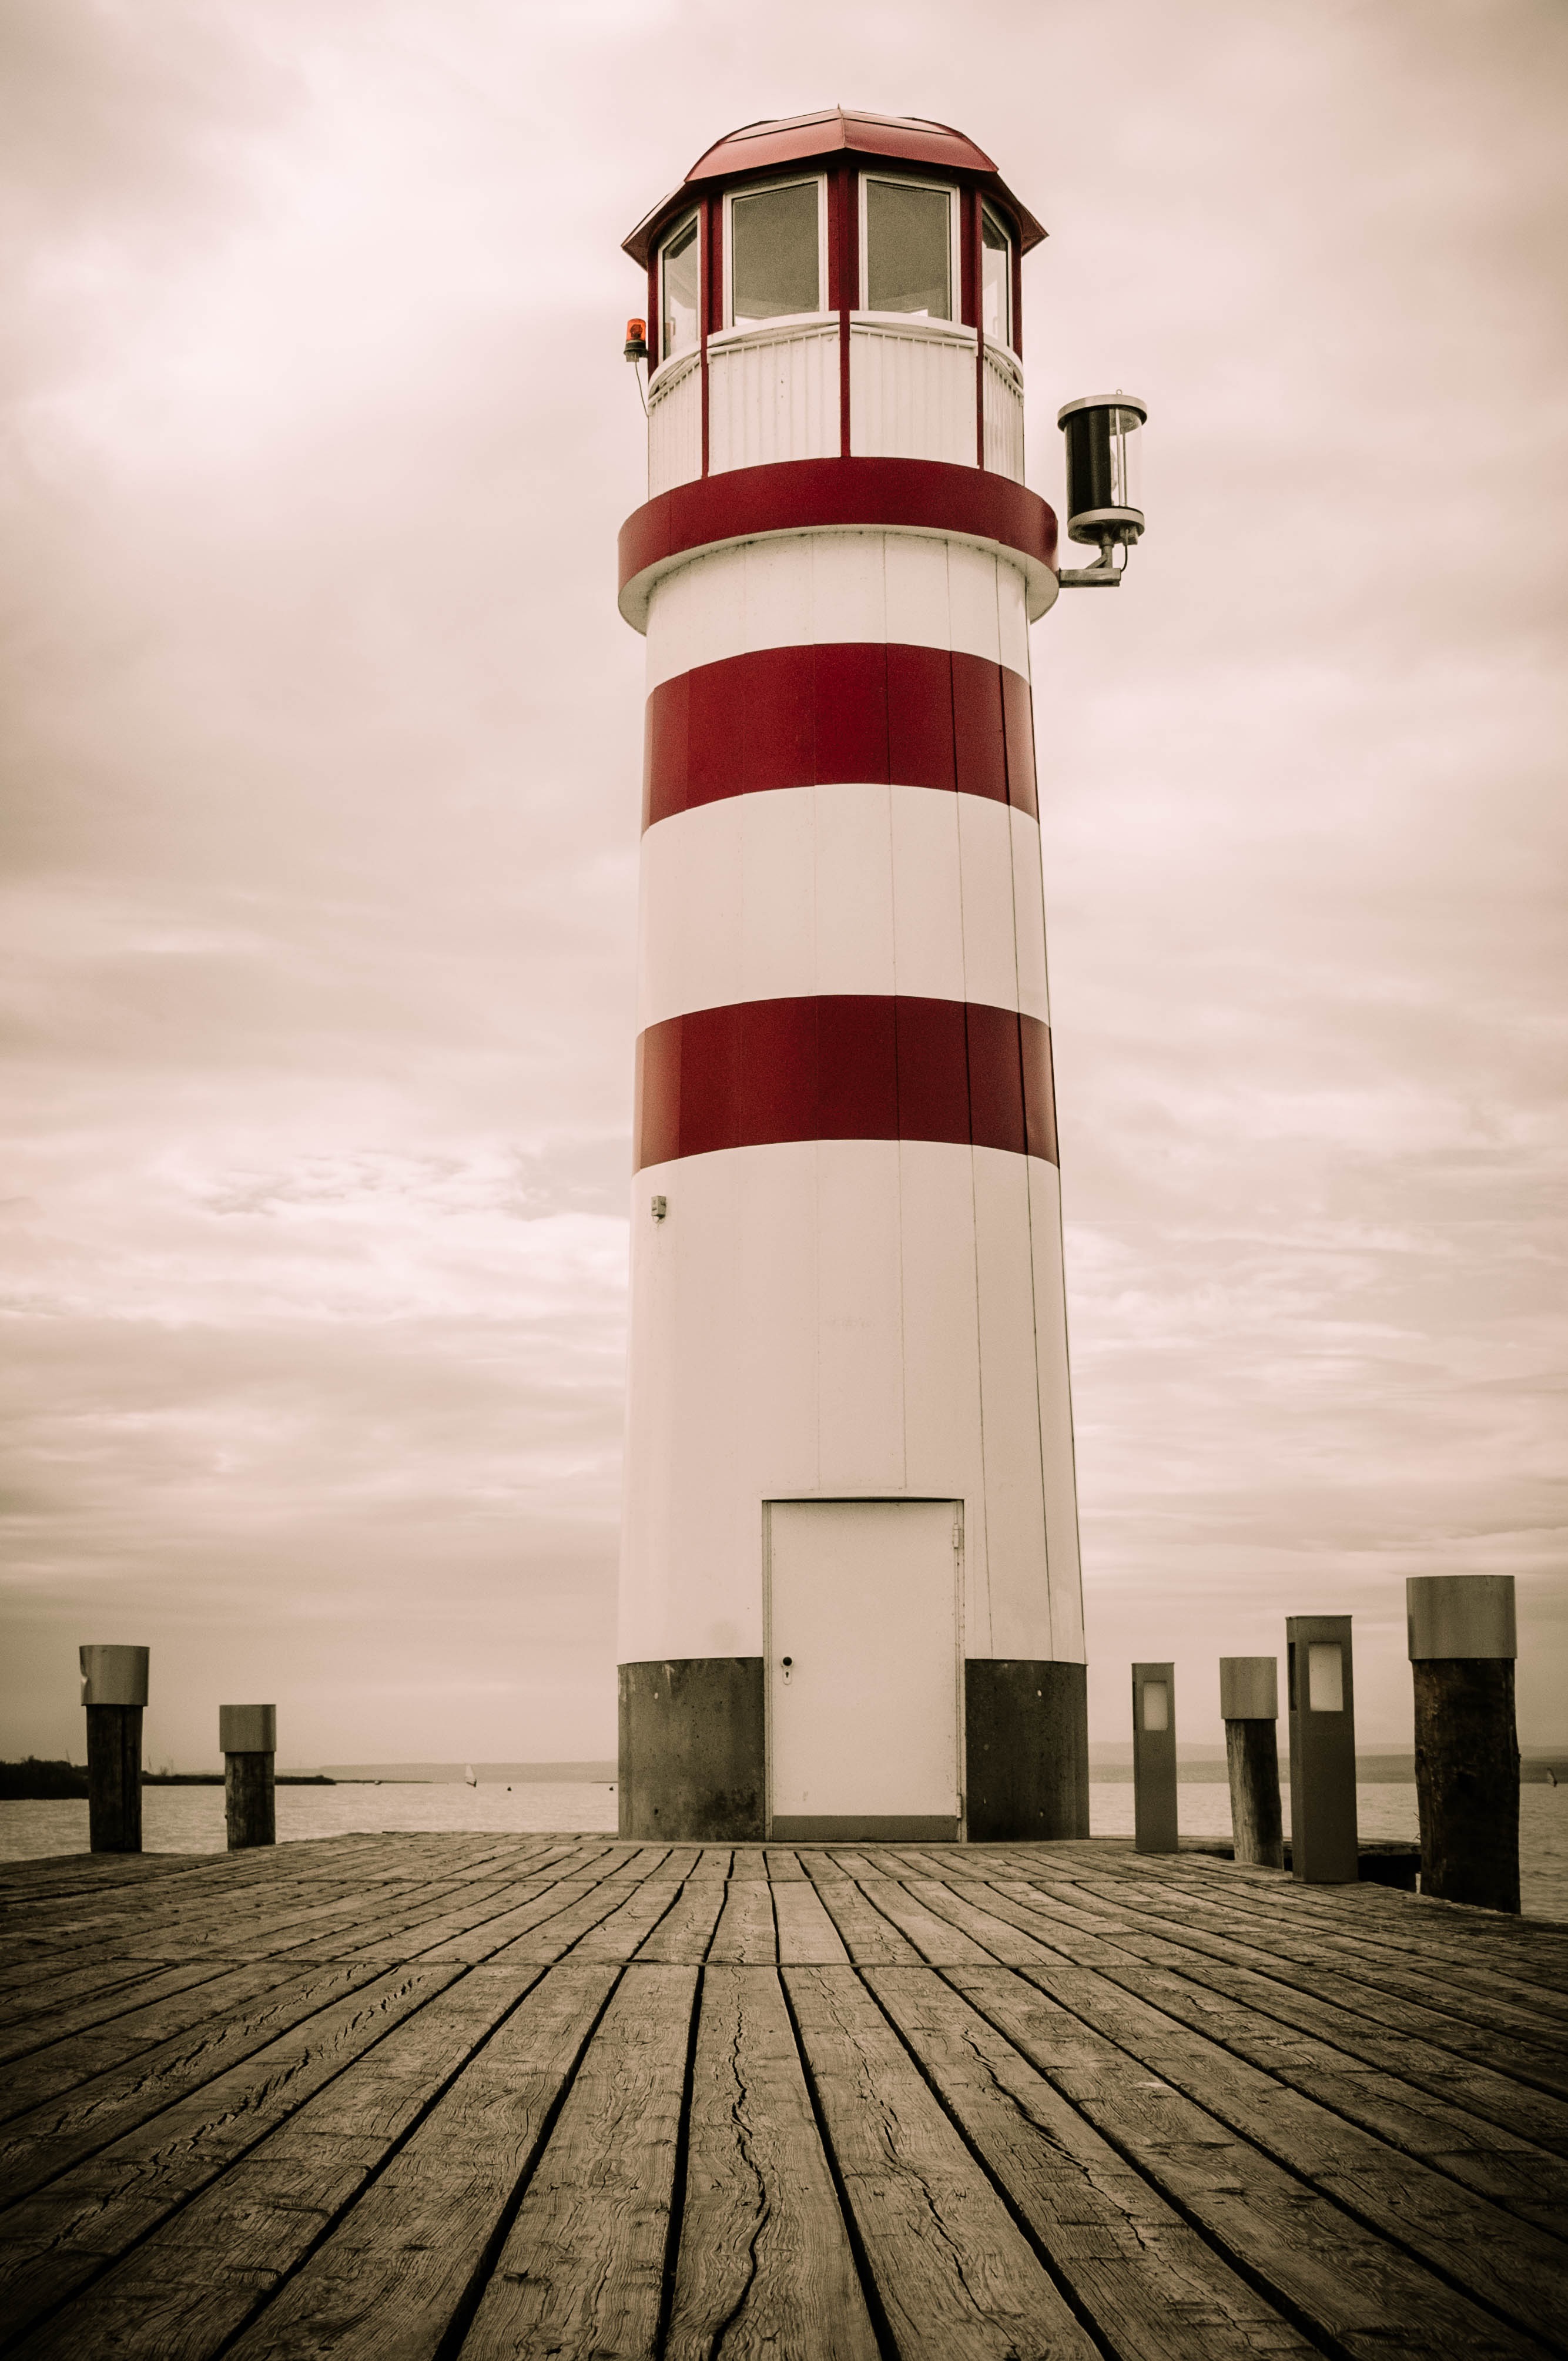
lighthouse, tower, mole, control tower, podersdorf